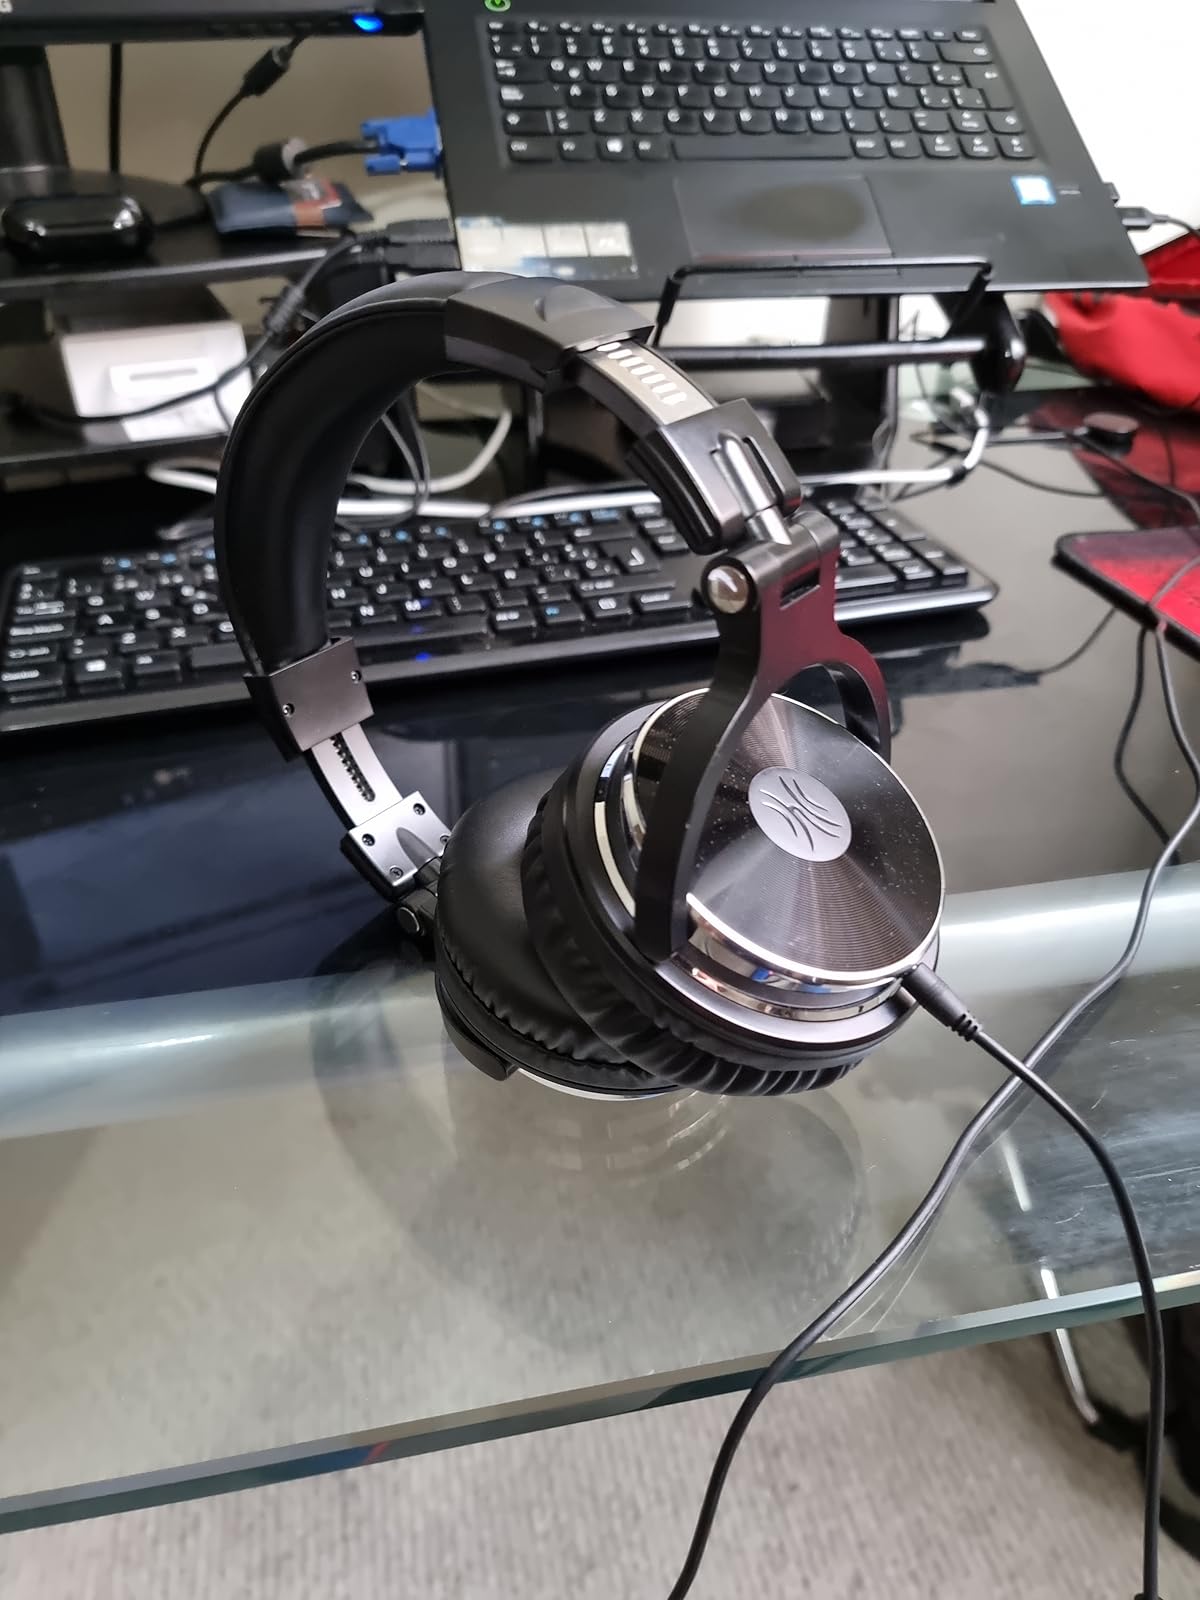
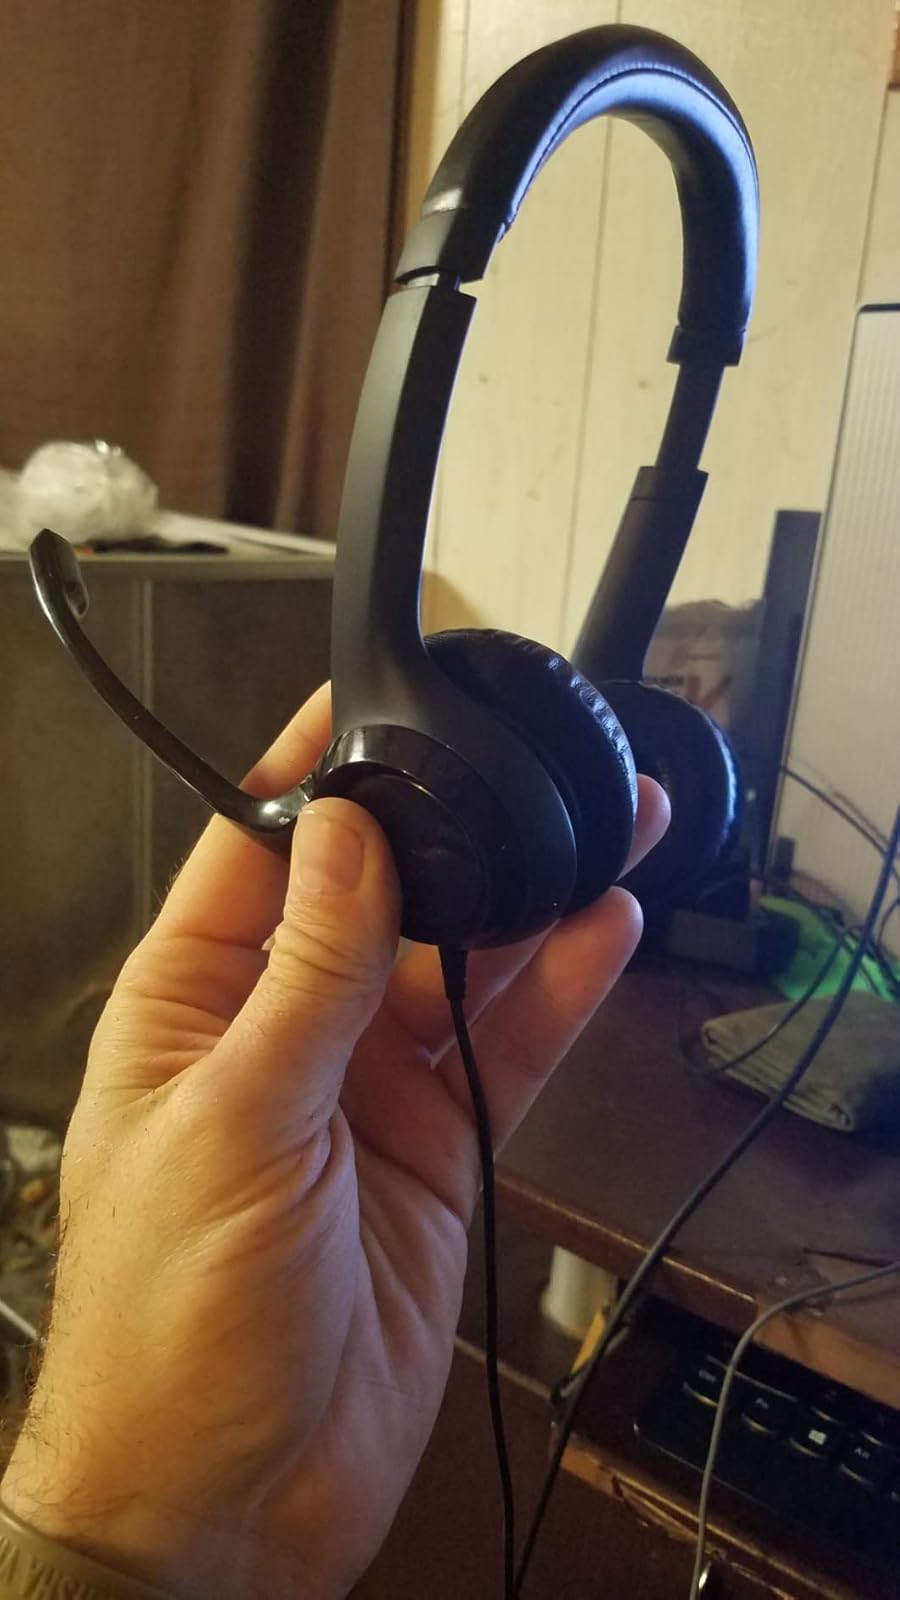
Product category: headphones
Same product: no